James McMillan (politician)

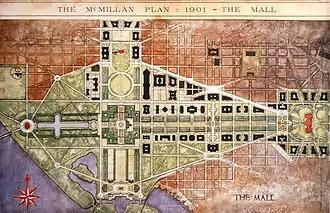
The National Mall was the centerpiece of the 1901 McMillan Plan. A central open vista traversed the length of the Mall.

McMillan was the only person to be elected Chairman of the Michigan Republican Party three non-consecutive times (1879, 1886 and 1890). He was a presidential elector on the Republican ticket in 1884. He was elected as a Republican to the United States Senate in 1889 and was reelected in 1895 and 1901, serving from March 4, 1889, until his death. He was a dominant figure in the party, leading the business interests especially in opposition to Progressive reformer Governor Hazen S. Pingree in 1897–1900.